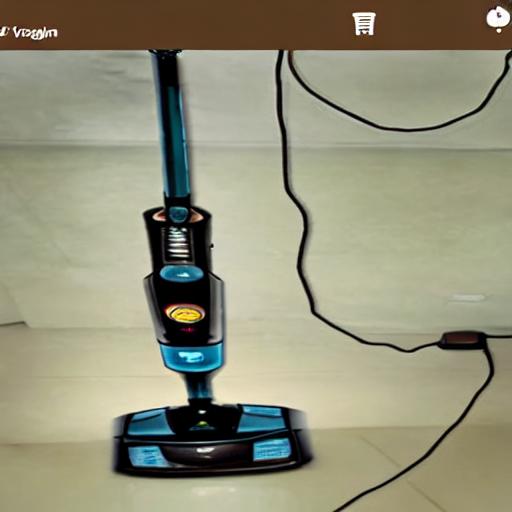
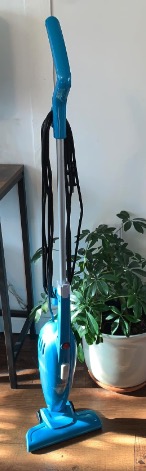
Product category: items_vacuum
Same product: no